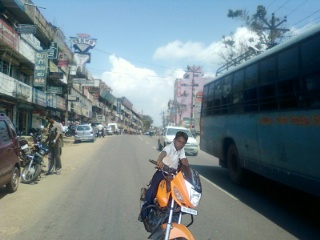
highway racers along the roads of kallukuttam